Ruins of São Miguel das Missões

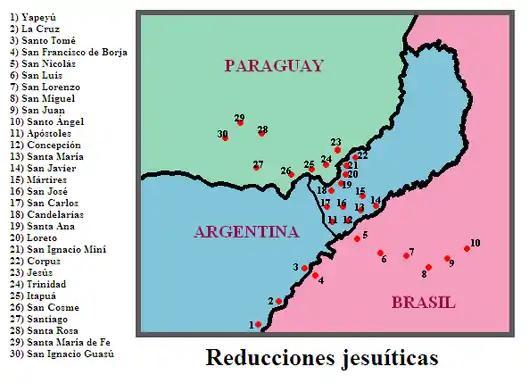
Location of the Seven Towns (pink area).

The São Miguel do Arcanjo mission was one of the outcomes of the Christian programme of evangelisation. Ever since the ministry of Jesus, when he commanded his apostles to go out preaching, it has been part of Christianity to seek the conversion of people to their faith. Over the centuries, there have been many missionaries from different religious orders, and even independent ones, dedicated to this activity.